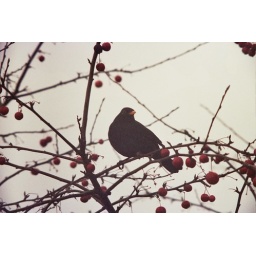
Blackbird in apple tree